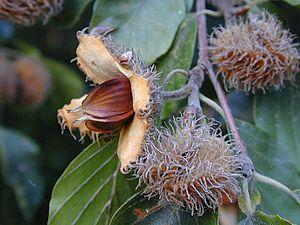
Le Hêtre commun, Fagus sylvatica, couramment désigné simplement comme le hêtre est une espèce d'arbres à feuilles caduques, indigène d'Europe, appartenant à la famille des Fagaceae, tout comme le chêne et le châtaignier.
La faîne ou faine est le fruit du hêtre. La faînée ou fainée est la récolte des faînes, elle désigne aussi le semis naturel du hêtre en sylviculture. La « grande fainée » correspond à une année d’abondante récolte liée à de fortes températures estivales.
Les fruits anciens, méconnus ou oubliés d'Europe sont des fruits, des baies ou des graines, issus de variétés végétales anciennement cultivées ou sauvages, que l'on rencontre en Europe et dont la cueillette, la culture et la consommation, courantes à des époques historiques, sont tombées en désuétude ou sont devenues rares ou marginales dans l'arboriculture fruitière ou la gastronomie contemporaines.